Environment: real
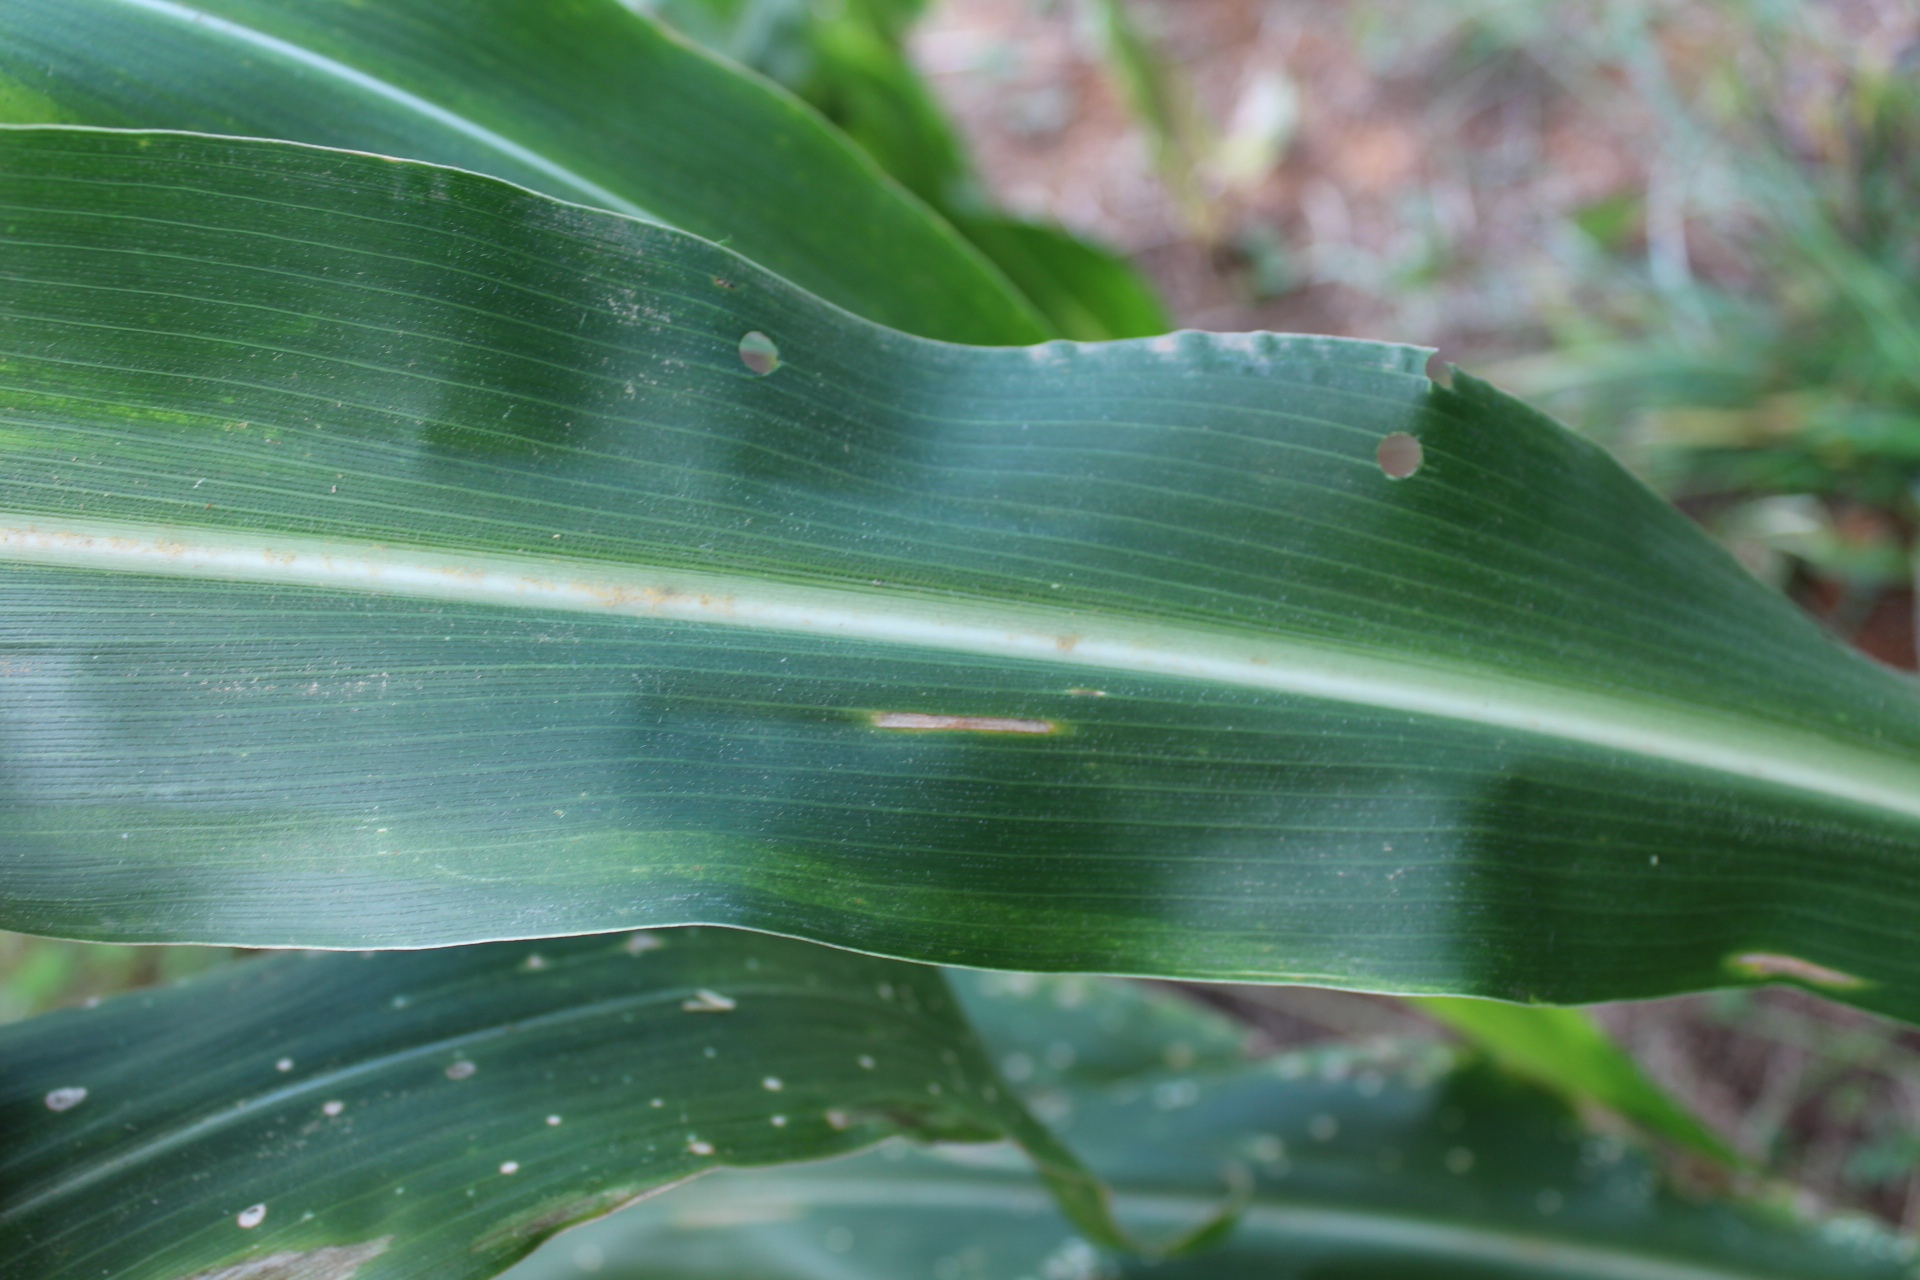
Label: gray_leaf_spot